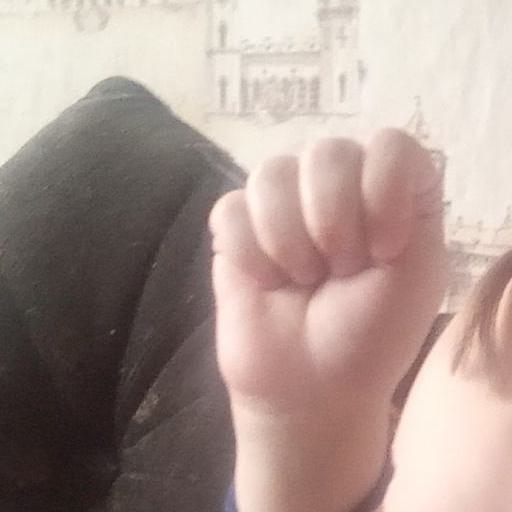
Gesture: fist